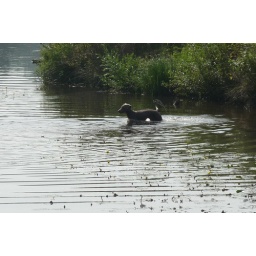
A dog having followed a tennis ball in the water